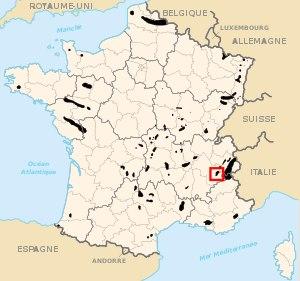
Les Houillères du Dauphiné également appelées Houillères du Bassin du Dauphiné ou HBD, sont des mines de charbon situées en Matheysine autour de la commune de la Mure en Isère. Bien que la présence du charbon en Matheysine fût connue dès le Moyen Âge, c'est au début du XIXᵉ siècle que l'exploitation du bassin du Dauphiné va connaître son développement.
Le Dauphiné est une entité historique et culturelle, jadis nommée Viennois parce que Vienne fut par le passé la capitale de toute cette ancienne province Viennoise située dans le quart sud-est de la France actuelle. Le Dauphiné de Viennois fut un État, sous l’autorité des comtes d’Albon, qui prirent le titre de dauphins. Cette entité apparaît dans l'ancienne Provence, et était une subdivision du Saint-Empire romain germanique, de ses origines admises au XIᵉ siècle, jusqu'à son rattachement en 1349 au royaume de France. En 1343 le roi de France Philippe VI de Valois avait décidé, lors de son séjour à Sainte-Colombe, et acté par lettres patentes datée d’août de la même année, que désormais lui et ses successeurs à qui appartiendra le Dauphiné seront appelé Dauphin de Viennois. La province continue à l'époque de s'étendre et acquiert sa forme définitive au XVᵉ siècle.